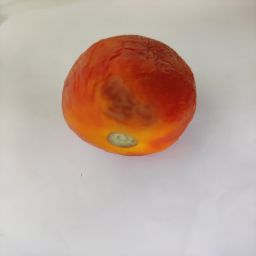
Crop: Tomato
Quality: Old